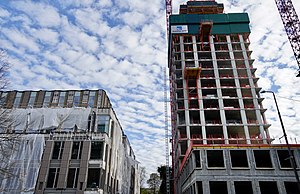
Højhusene i Carlsberg Byen
Pasteurs Tårn under opførsel april 2020
Højhusene i Carlsberg Byen omhandler ni forskellige højhuse. Inspirationen hertil er hentet fra San Gimignano, der har mange kvadratiske og ensartede tårne.